Congestion pricing

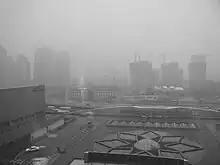
Severe air pollution in Beijing. Motor vehicle emissions account for 31% of the city's smog sources.

Hong Kong conducted a pilot test on an electronic congestion pricing system between 1983 and 1985 with positive results. However, public opposition against this policy stalled its permanent implementation.